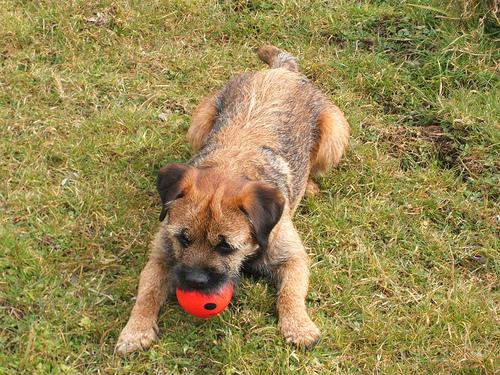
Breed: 203-n000027-Norfolk_terrier